Marek Tomaszewski

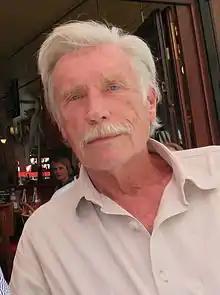
Tomaszewski in 2016

Marek Tomaszewski (born 20 November 1943) is a Polish pianist. He was one half of the pianist duo Marek and Wacek with Wacław Kisielewski from 1963 until his death on 12 July 1986. He is the father of French music video director David Tomaszewski.